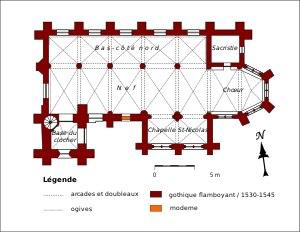
L'église Saint-Denis est une église catholique paroissiale située au Thillay, dans le Val-d'Oise, en France. La paroisse n'est pas attestée avant le XIIIᵉ siècle, et l'on ignore les circonstances de sa fondation. L'église actuelle date presque entièrement du XVIᵉ siècle, et est représentative de la reconstruction après la Guerre de Cent Ans. La date de la première consécration en 1545 est cohérente avec l'architecture gothique flamboyante assagie et quelque peu répétitive qui domine dans l'édifice. La date de la seconde consécration en 1583 pourrait correspondre au parachèvement du voûtement d'ogives, comme le donnent à penser les clés de voûte Renaissance richement ouvragées. Ce sont pratiquement les seuls éléments qui ont fait l'objet d'un effort décoratif. Dans son ensemble, l'église est bien bâtie et très homogène, mais d'une facture très simple. Son plan irrégulier avec un unique bas-côté au nord et une courte chapelle au sud, et les quelques éléments anciens de son mobilier, ajoutent à son intérêt. L'église Saint-Denis a été inscrite aux monuments historiques par arrêté du 5 novembre 1965.